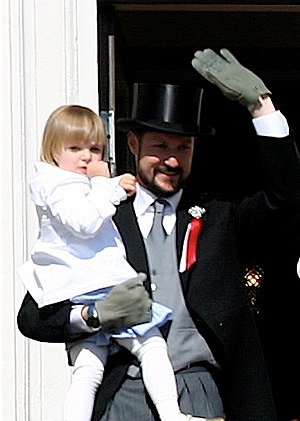
Prinsesse Ingrid Alexandra af Norge / Biografi
Prinsesse Ingrid Alexandra med sin far i 2007.
H.K.H. Prinsesse Ingrid Alexandra af Norge er en norsk prinsesse, der er den ældste datter af kronprins Haakon Magnus og kronprinsesse Mette-Marit af Norge.